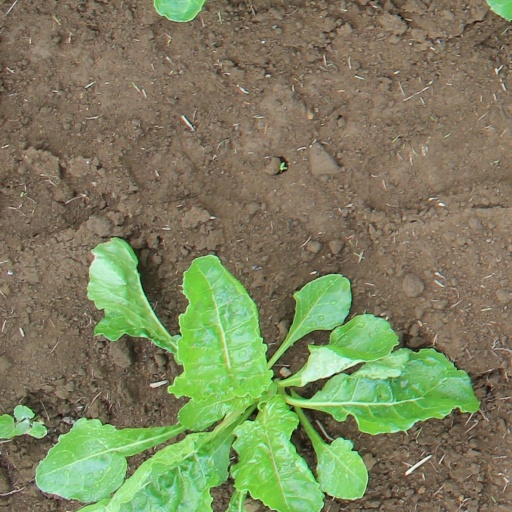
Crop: sugar beet